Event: Ecuador Earthquake
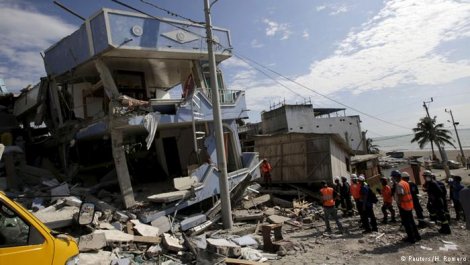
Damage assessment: damage